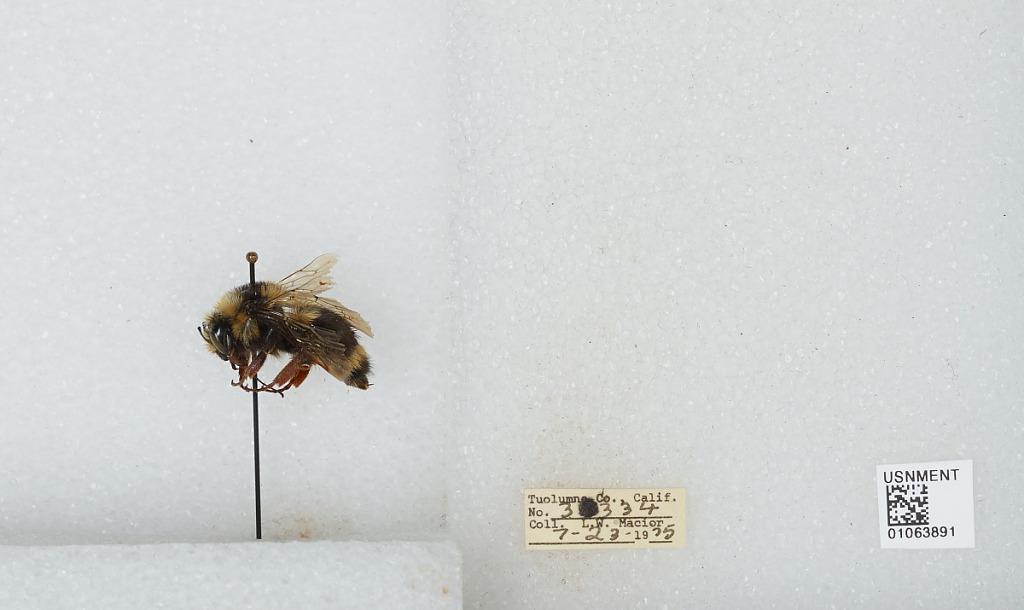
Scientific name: Bombus bifarius nearcticus
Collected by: L. Macior
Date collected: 1975-7-23
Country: United States
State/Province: California
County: Tuolumne
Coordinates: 38.02, -119.93